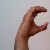
The image shows a hand gesture representing the letter 'C' in Indian Sign Language.